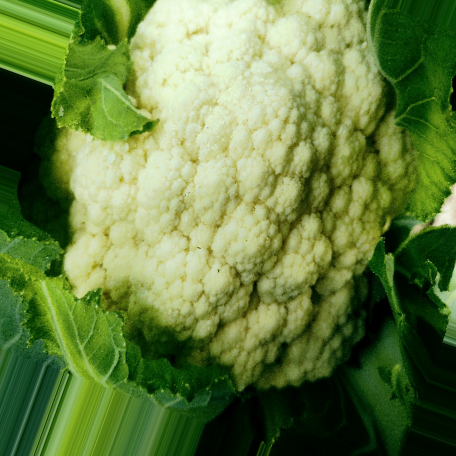
Label: Disease Free